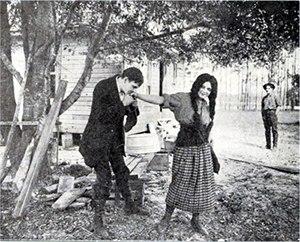
JP McGowan, Gene Gauntier and Jack Clark in the backgroung
When the Dead Return est un film américain produit par Kalem, réalisé par Sidney Olcott et sorti en 1911 avec Gene Gauntier et Jack J. Clark dans les rôles principaux.